John Morris, Baron Morris of Aberavon

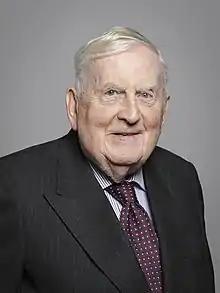
Official portrait, 2019

John Morris, Baron Morris of Aberavon (5 November 1931 – 5 June 2023) was a Welsh politician. He was a Labour Party Member of Parliament for over 41 years, from 1959 to 2001, which included a period as Secretary of State for Wales from 1974 to 1979 and as Attorney General between 1997 and 1999. A native Welsh speaker, he was the last living former Labour MP who was first elected in the 1950s. He was also the last surviving member of Harold Wilson's 1974–76 cabinet, and was the longest-serving Privy Counsellor at the time of his death. His combined parliamentary service totalled over 60 years.